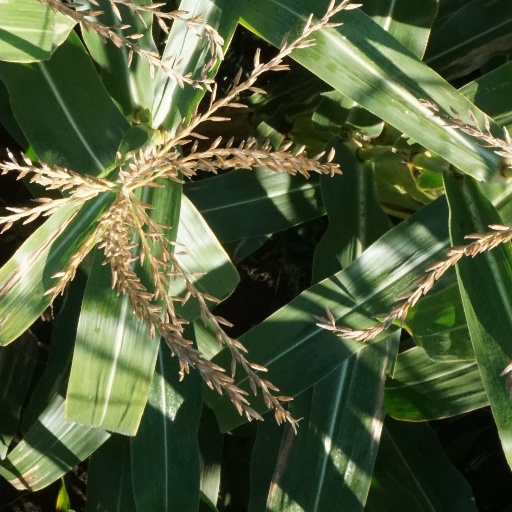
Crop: maize; corn